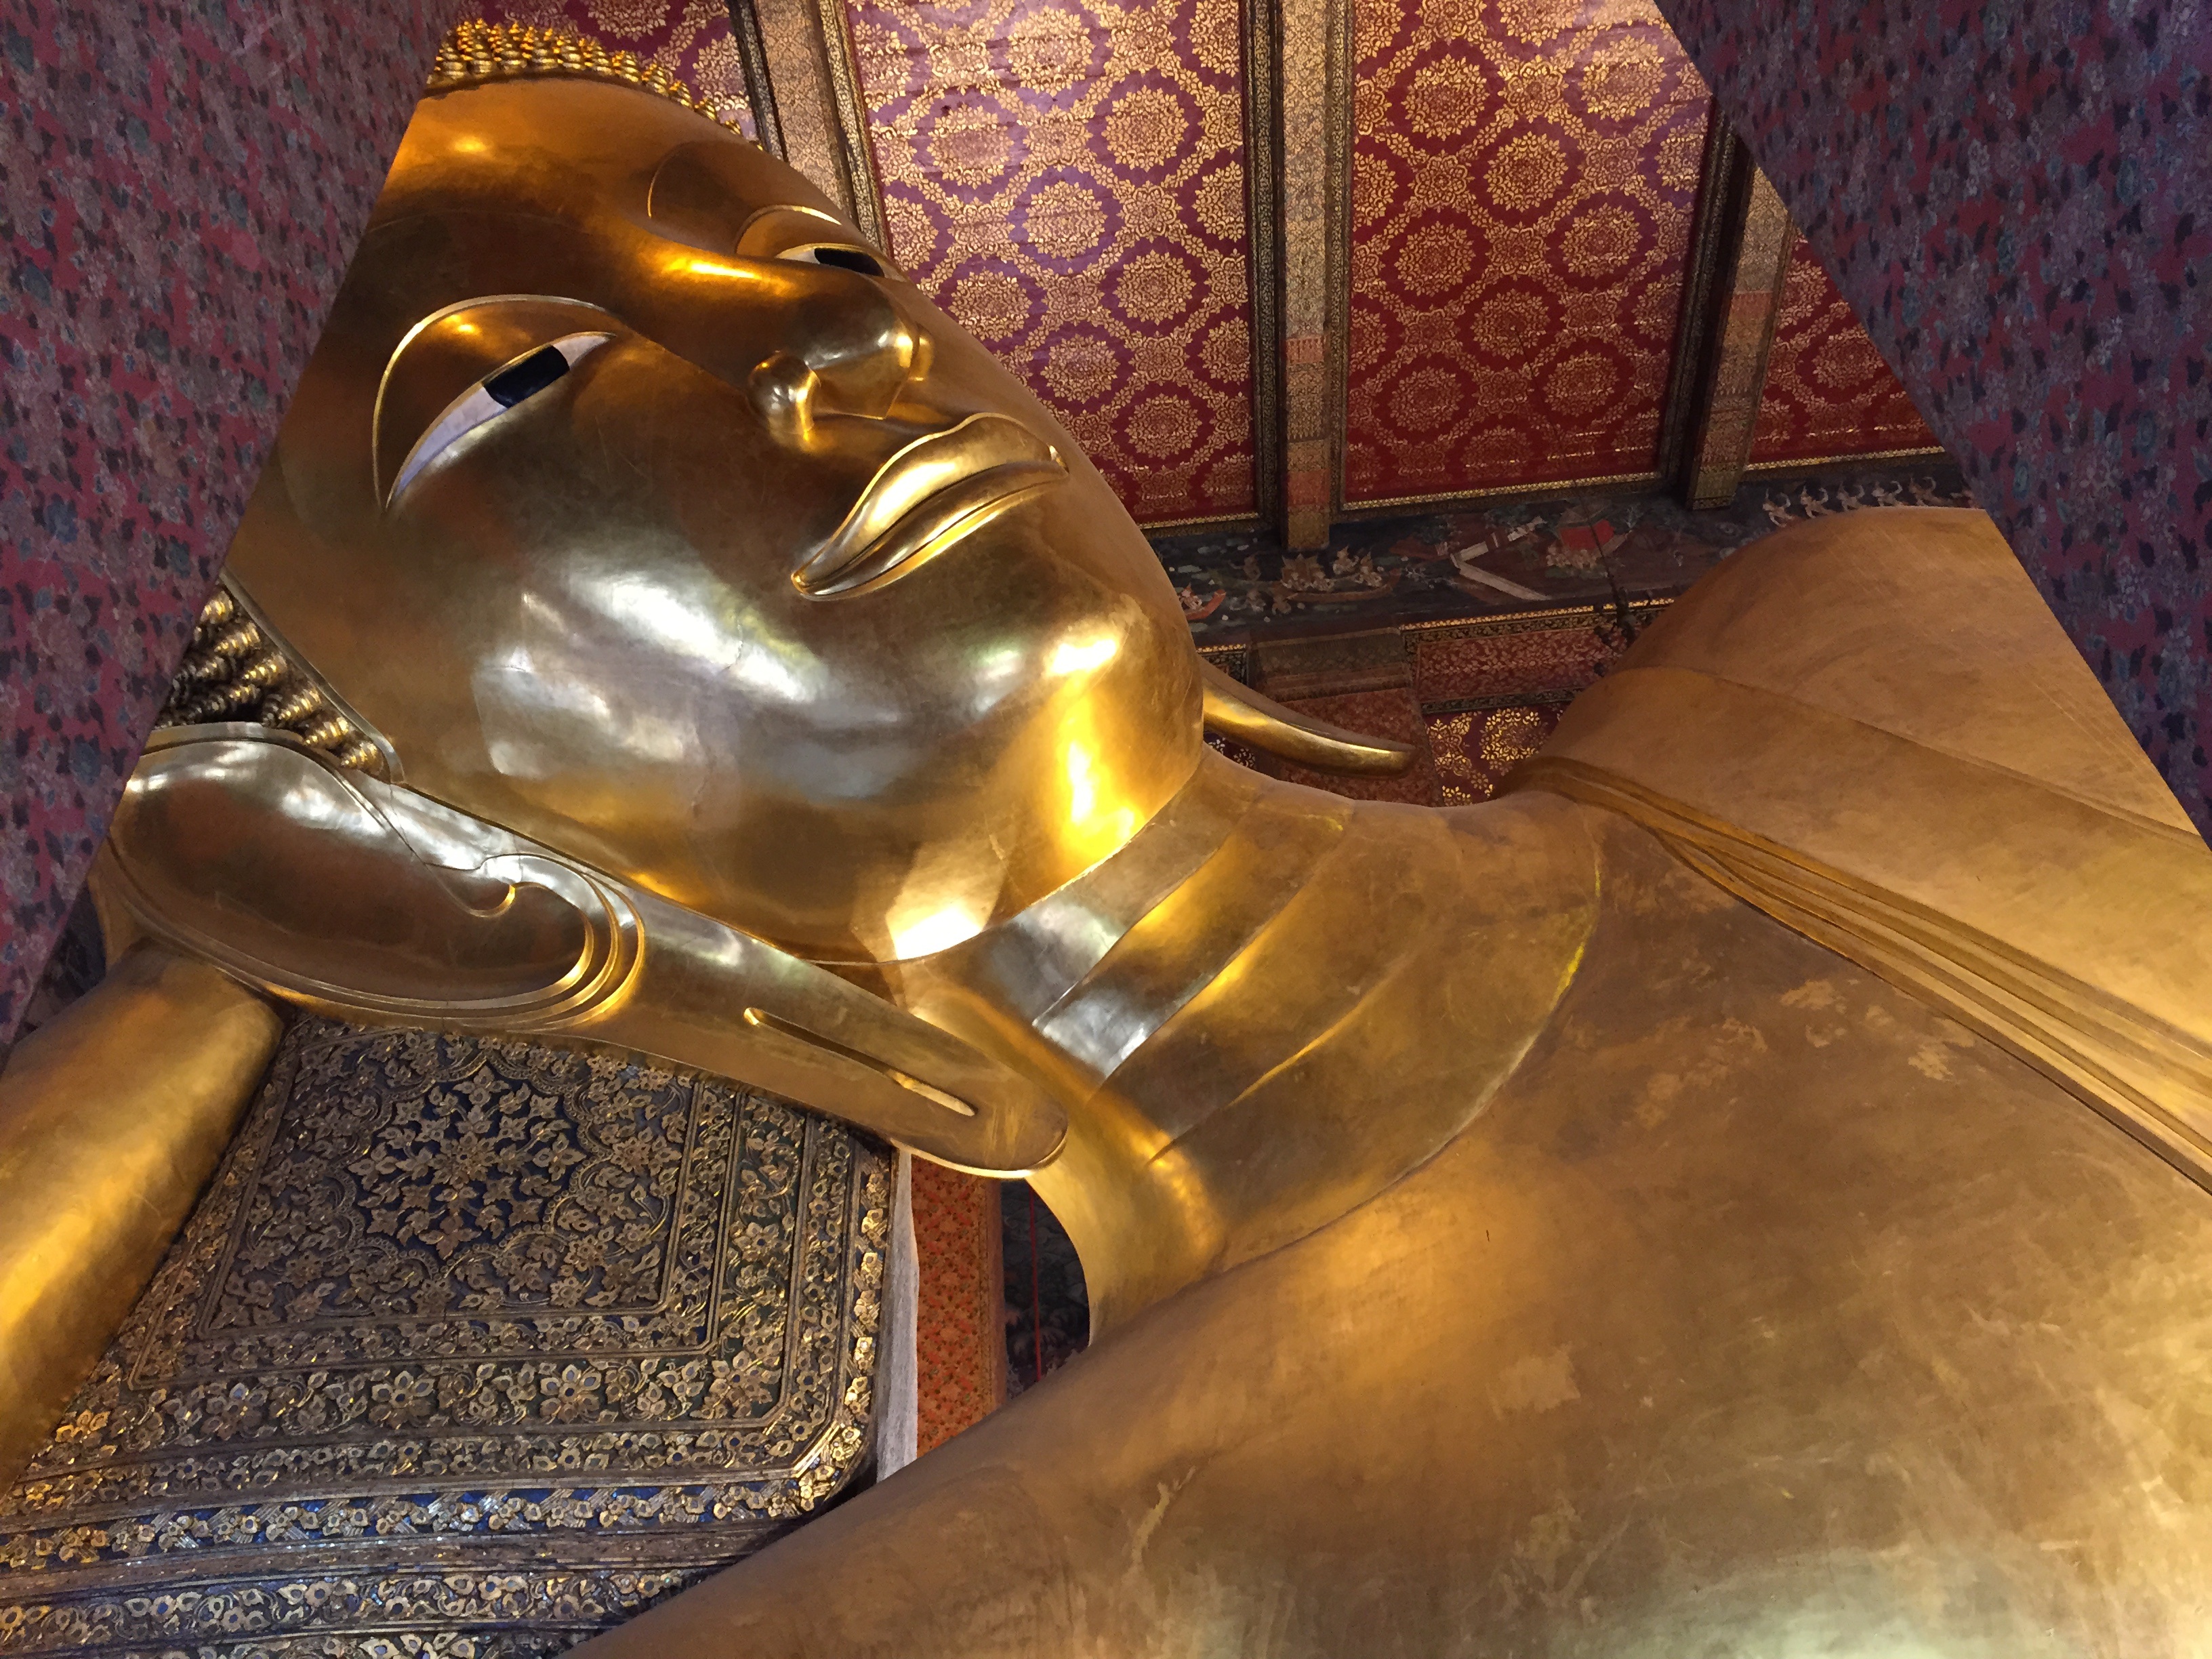
monument, statue, metal, ancient, thailand, sculpture, religious, art, gold, temple, buddha, bangkok, carving, reclining, ancient history